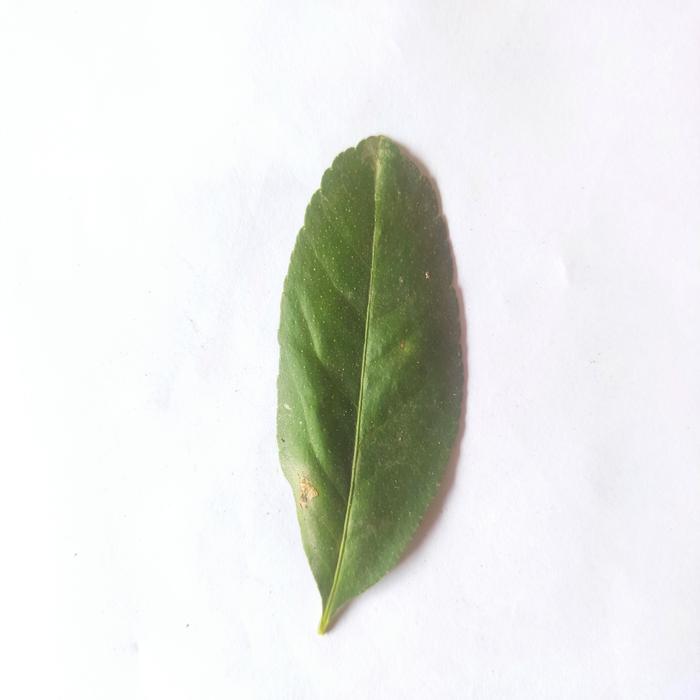
Crop: Lemon
Leaf condition: Sooty_Mold